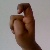
The image shows a hand gesture representing the letter 'X' in Indian Sign Language.